Téodor de Wyzewa

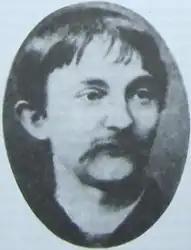

Téodor de Wyzewa, born as Teodor Wyżewski (12 September 1862 – 15 April 1917), was a writer, critic, and translator of Polish descent, born in Kałusik in the Russian sector of Poland near Kamieniec Podolski (Кам'янець-Подільський, Ukraine), who emigrated to France in 1869. He was a leading exponent of Polish origin of the Symbolist movement in France.